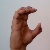
The image shows a hand gesture representing the letter 'C' in Indian Sign Language.